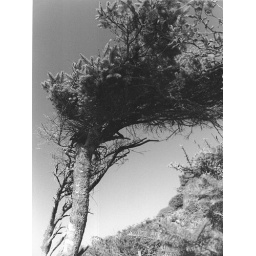
Somewhere near the trailhead I mentioned in the bridge photo, is this tree on the edge of somebody's property. Summer/Fall 2003